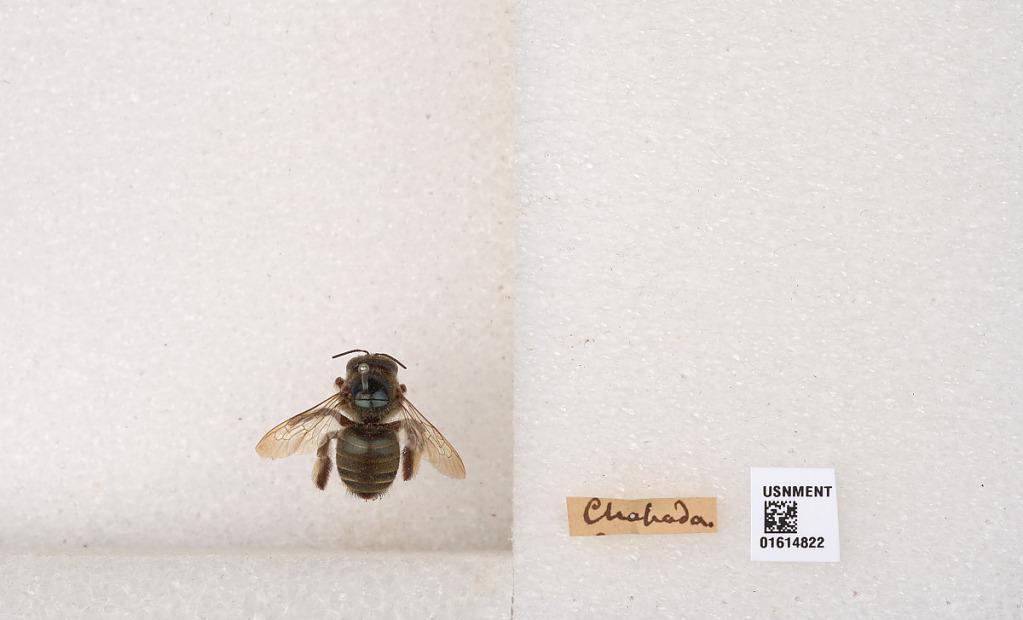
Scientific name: Xylocopa (Schonnherria) viridis Smith
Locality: Chabada